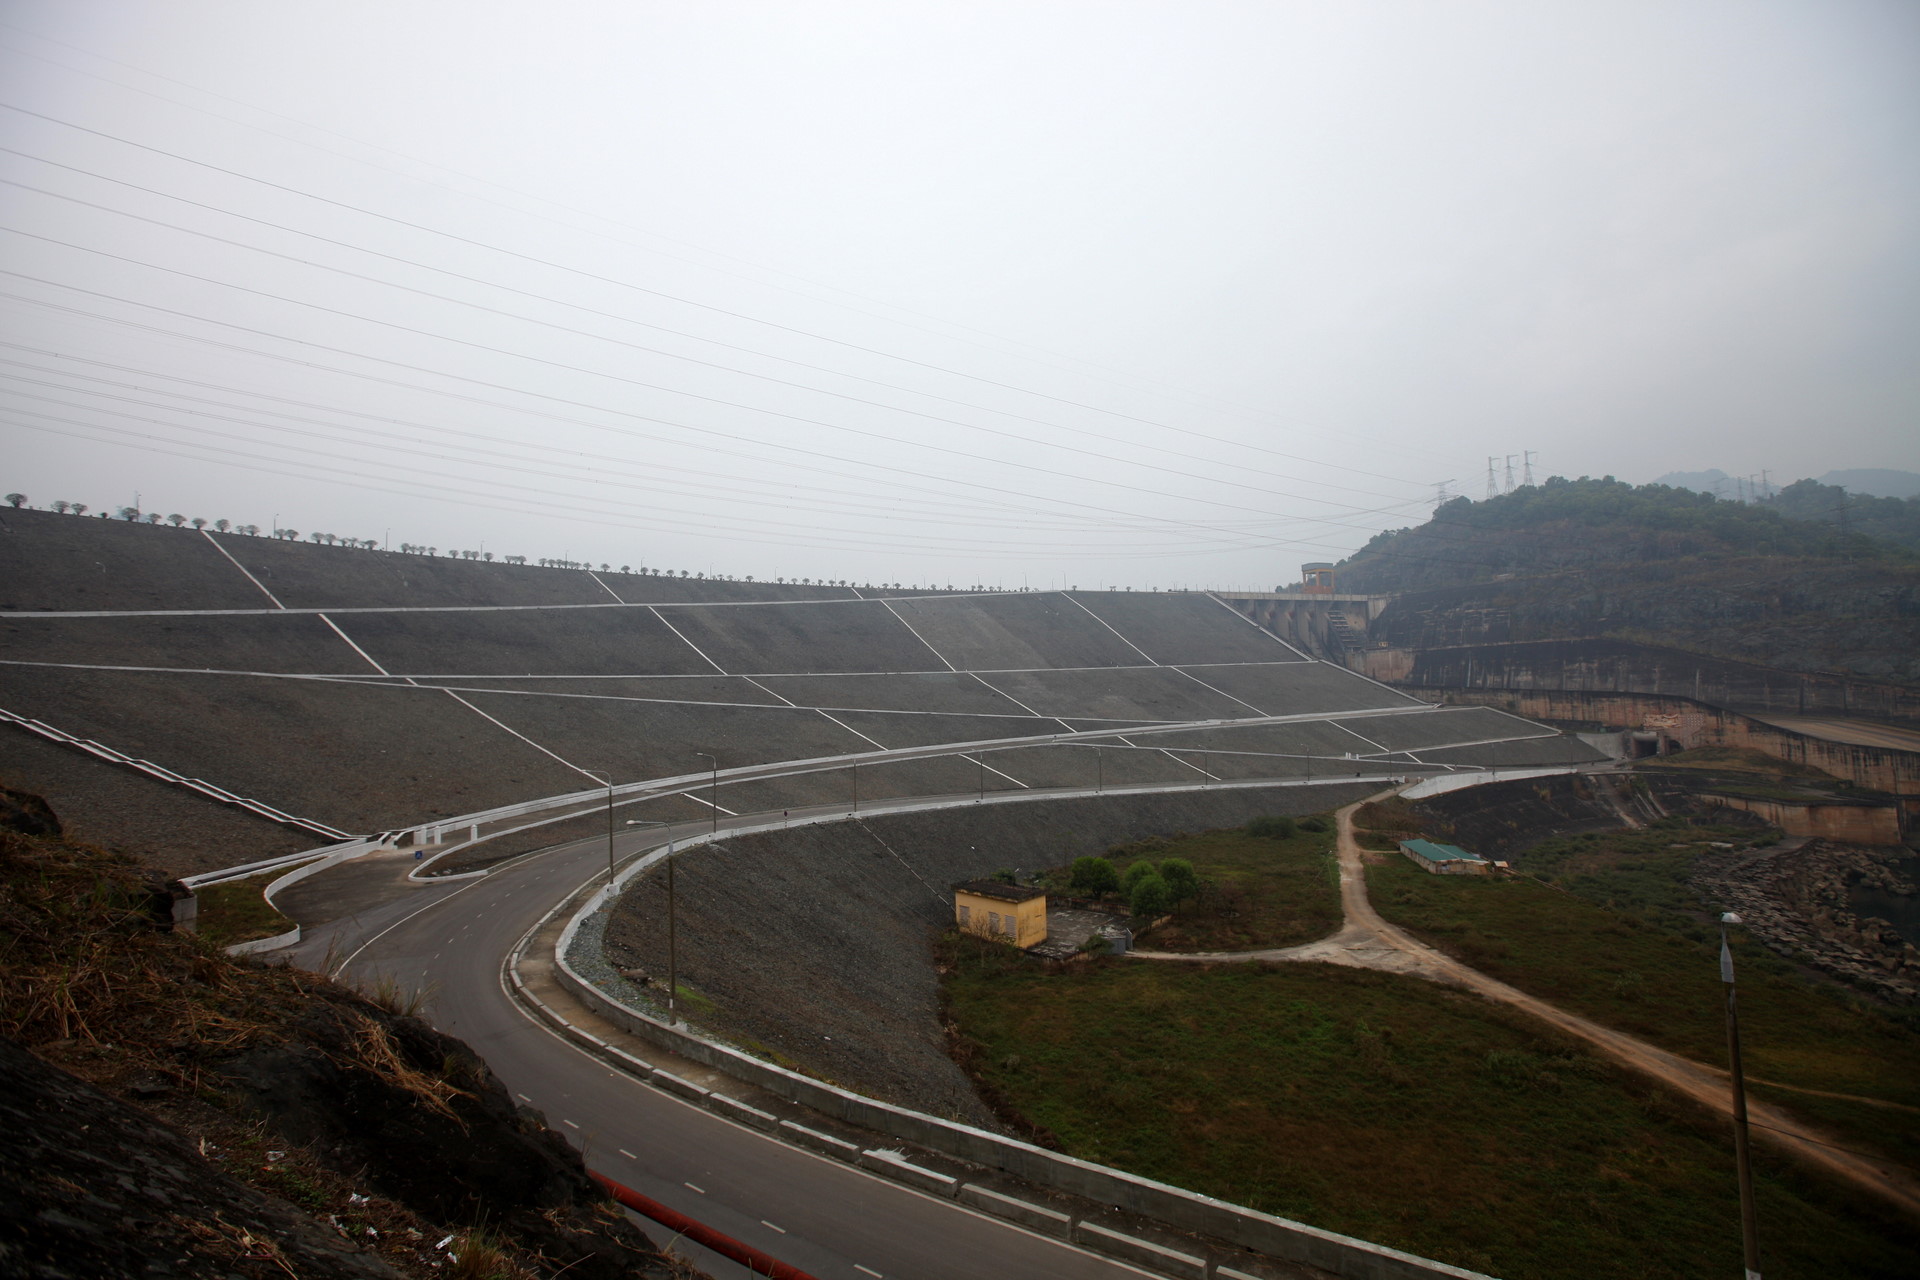
user: text: Bầu trời trong ảnh có màu chủ đạo là gì?
assistant: text: Xám nhạt.

user: text: Có bao nhiêu cột đèn đường có thể nhìn thấy rõ ràng dọc theo con đường uốn lượn phía dưới?
assistant: text: Chín.

user: text: Công trình lớn có nhiều tầng dốc màu xám trong ảnh là loại công trình gì?
assistant: text: Đập thủy điện.

user: text: Với quy mô lớn và cấu trúc đặc trưng, mục đích chính của công trình này trong phát triển kinh tế khu vực là gì?
assistant: text: Sản xuất điện và quản lý nguồn nước.

user: text: Mối quan hệ giữa các đường dây điện cao thế, công trình đập và các ngọn núi xa trong hình là gì?
assistant: text: Các đường dây điện bắt nguồn từ khu vực đập, vắt qua các ngọn núi để truyền tải điện sản xuất từ đập.